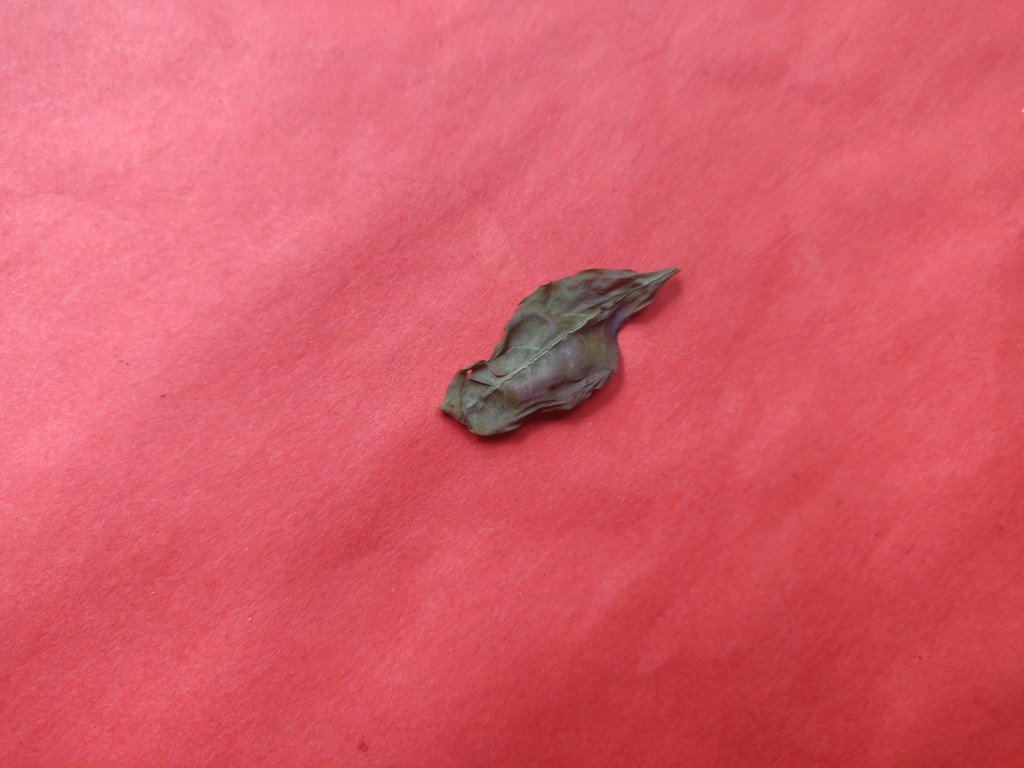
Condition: Dried
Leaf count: single
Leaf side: unknown